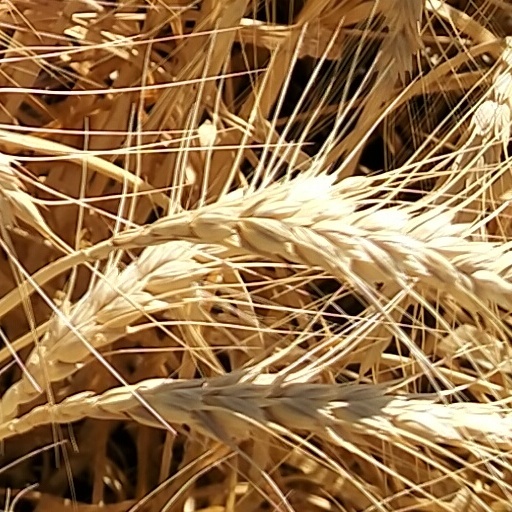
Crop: wheat